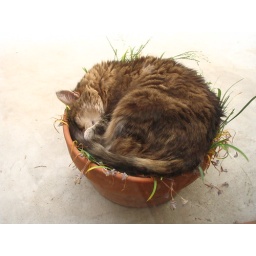
The cat in the pot